Age of Heroes (film)

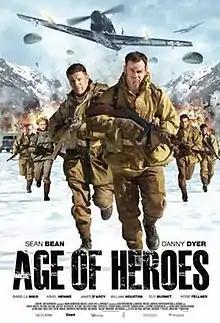
Theatrical release poster

The film is based on the real-life events of the formation of Ian Fleming's 30 Commando unit during World War II. The film was released in the United Kingdom in 2011.